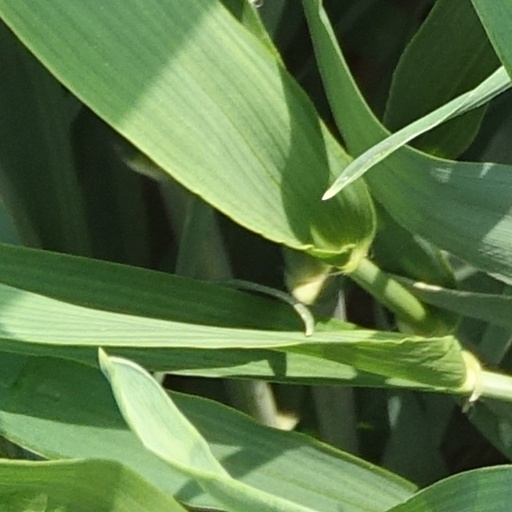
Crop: wheat